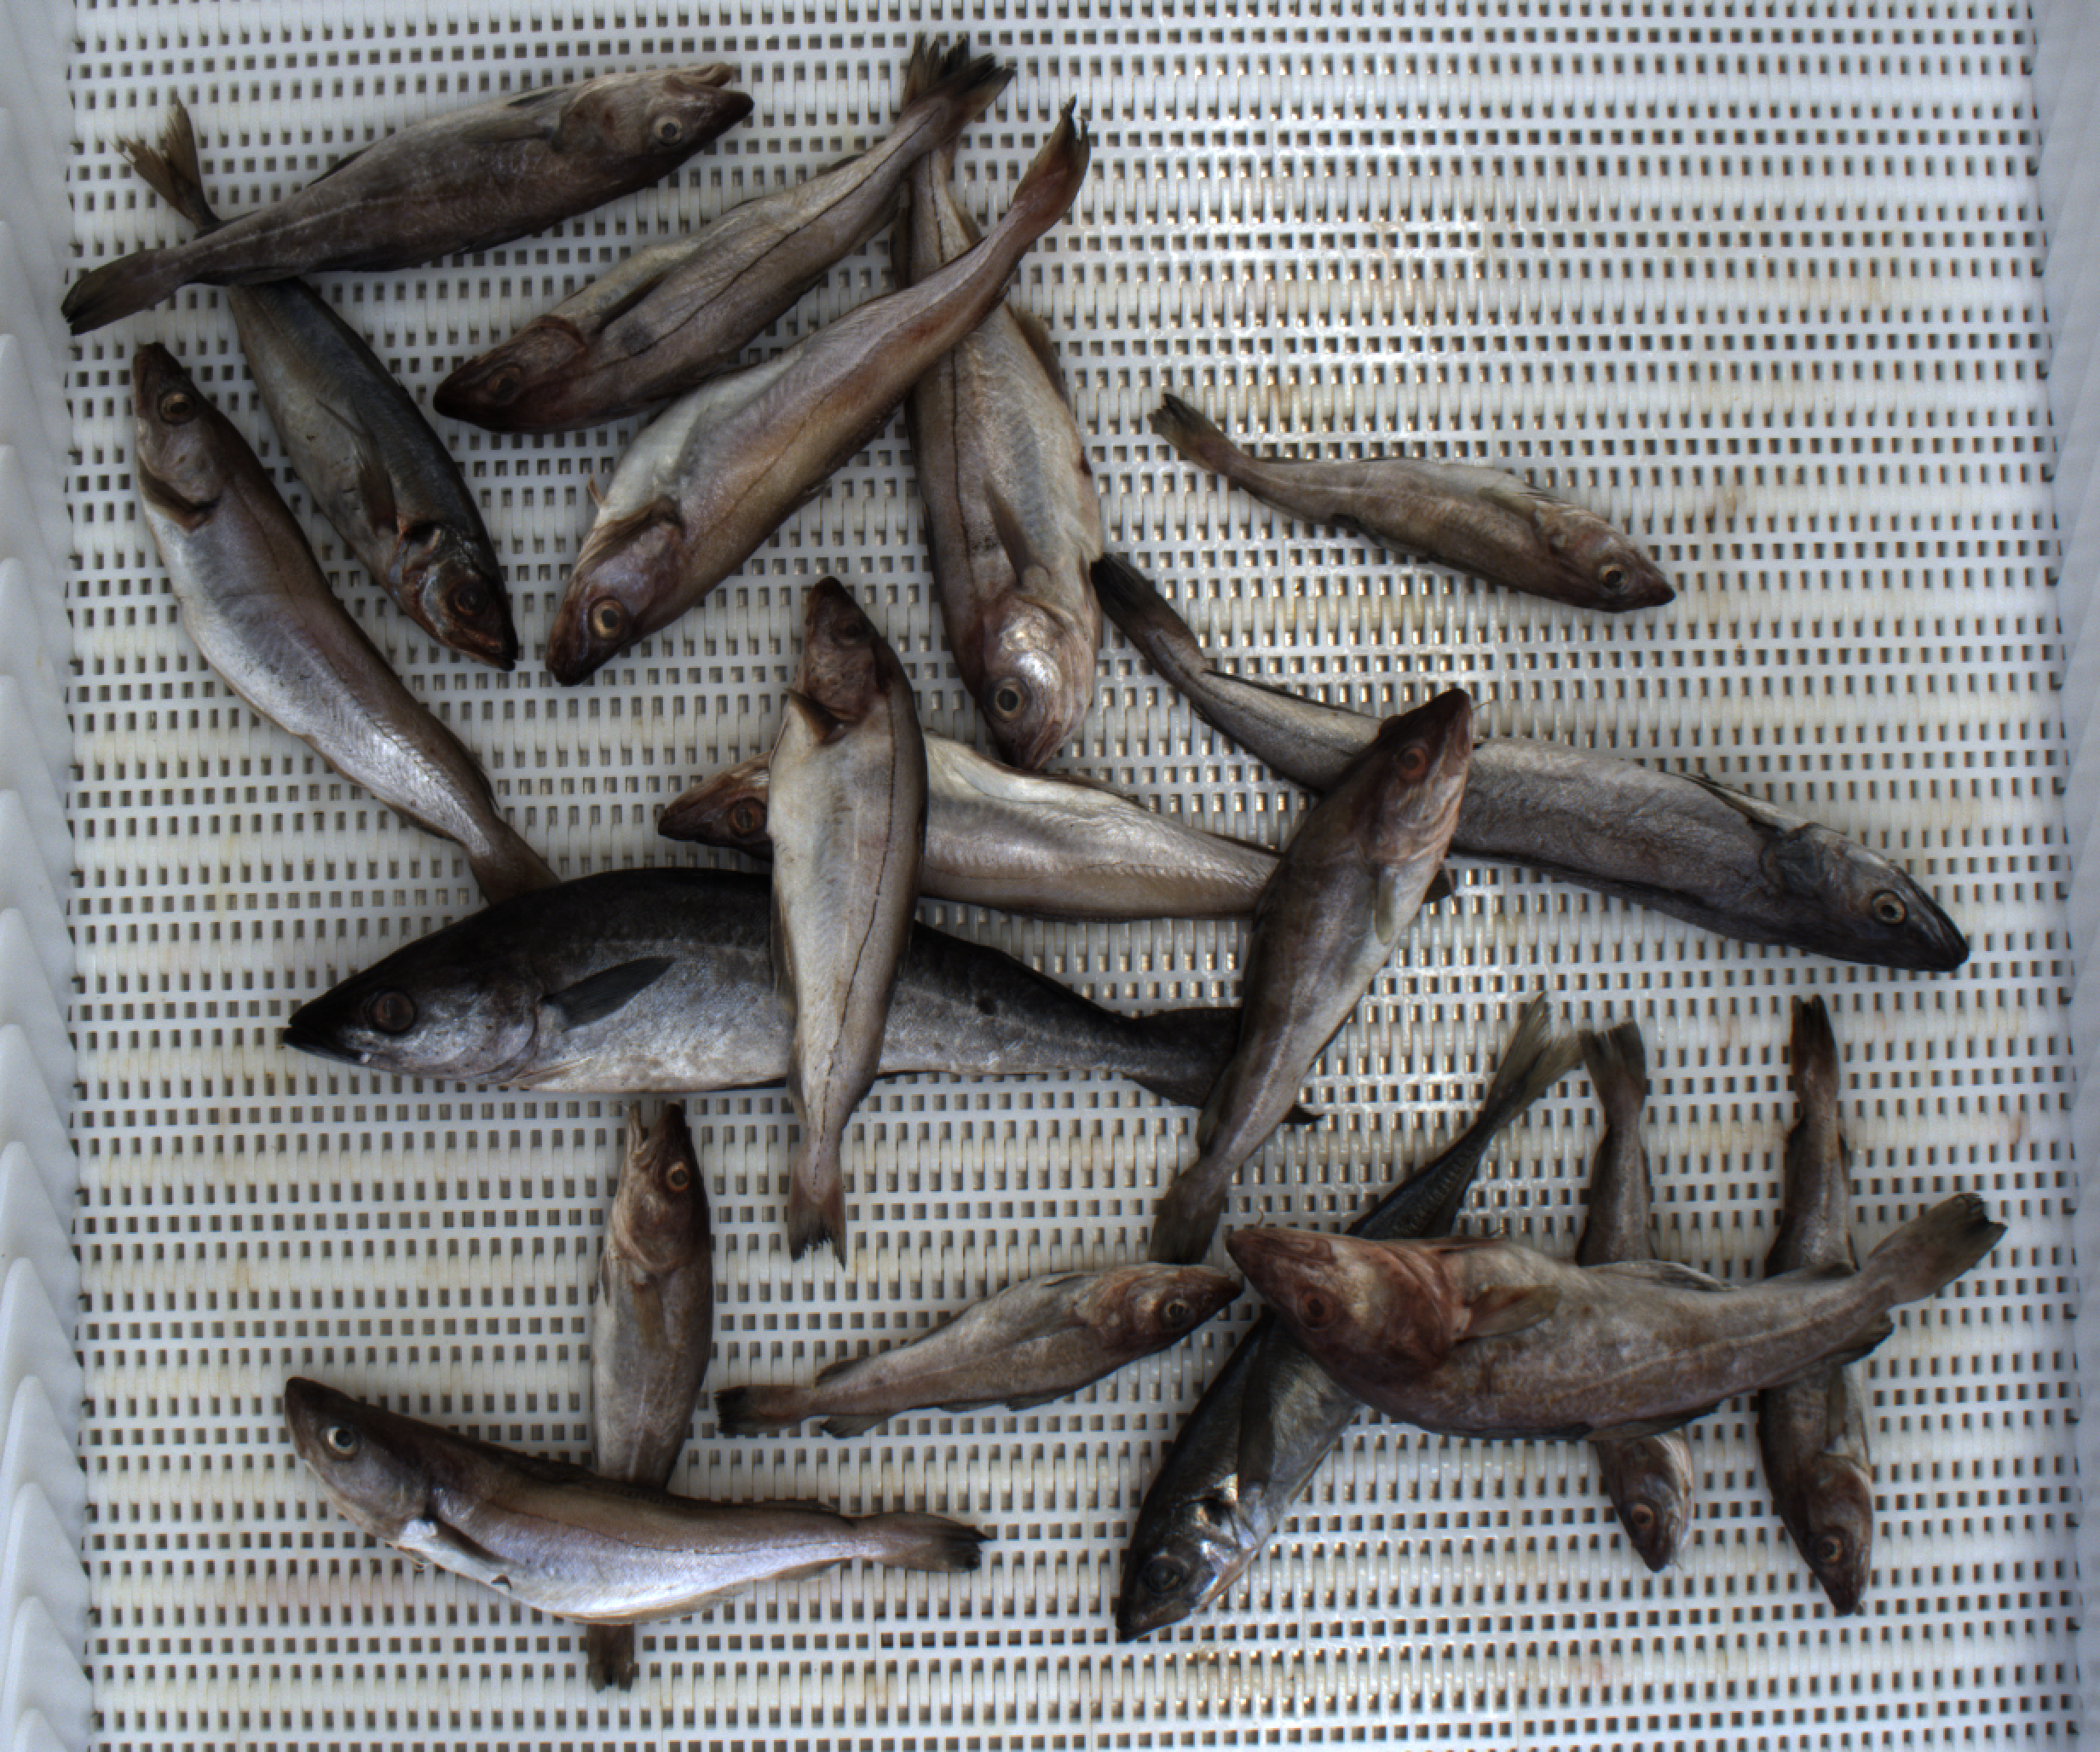
Total fish: 19
Cod: 8
Haddock: 3
Whiting: 4
Hake: 1
Horse mackerel: 2
Saithe: 1
Other: 0